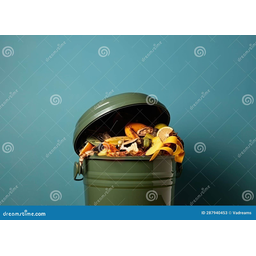
Label: generalcompost